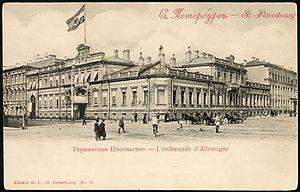
Bernhard Heinrich Martin Karl von Bülow est un homme d'État allemand ayant occupé plusieurs postes politiques dont celui de ministre des Affaires étrangères de 1897 à 1900 et celui de chancelier impérial de 1900 à 1909.